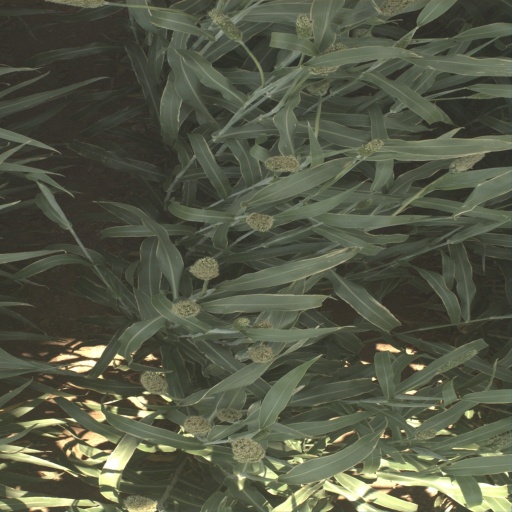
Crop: sorghum